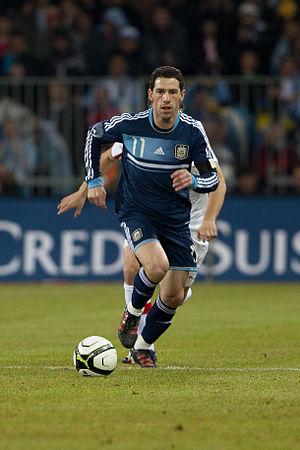
Maximiliano Rodriguez
Maximiliano Rubén Rodríguez, dit Maxi Rodríguez ou simplement Maxi, est un footballeur argentin né le 2 janvier 1981 à Rosario. Il joue au poste de milieu de terrain au Newell's Old Boys.
Le 2 janvier en sport.